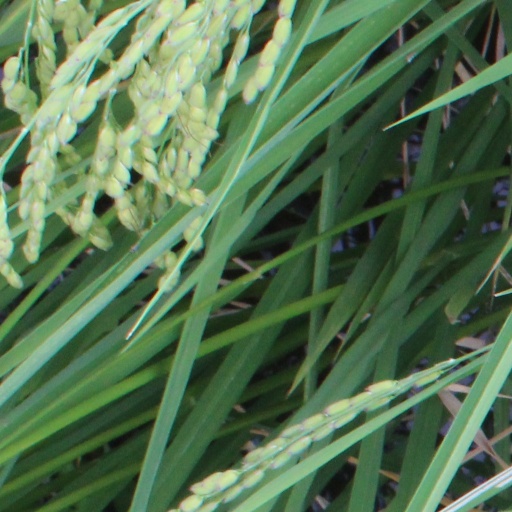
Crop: rice